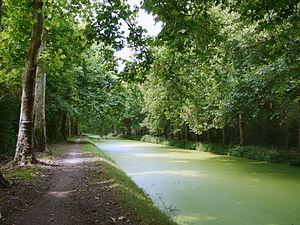
Canal d'Orléans vers Chevillon sur Huillard, France
Le projet de restauration du canal d’Orléans décidé en 2005 par le Conseil général du département français du Loiret vise deux objectifs : offrir la possibilité de randonnées douces sur les chemins de halage du canal et ouvrir le canal à la navigation de plaisance.
Le canal d'Orléans est une voie d'eau française qui traverse des zones naturelles remarquables que sont principalement la forêt d'Orléans et ses massifs d’Ingrannes et de Lorris et pour partie la vallée de la Loire, sur son extrémité ouest sur le versant Loire.